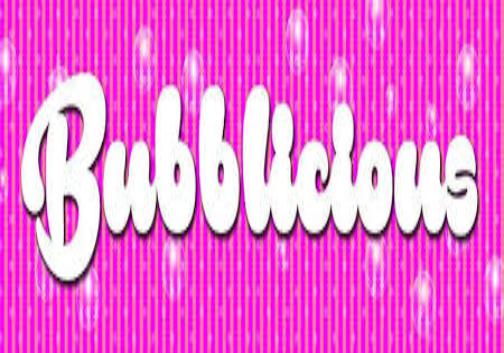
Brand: Bubblicious
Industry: Food